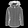
Label: Coat